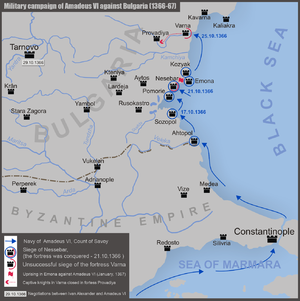
Amédée VI de Savoie, dit le « comte vert », né le 4 janvier 1334 à Chambéry et mort de la peste à Campobasso le 1ᵉʳ mars 1383, est prince souverain du comté de Savoie, duc de Chablais et d'Aoste, marquis en Italie et vicaire général d'Empire.
Cette page concerne l'année 1366 du calendrier julien.